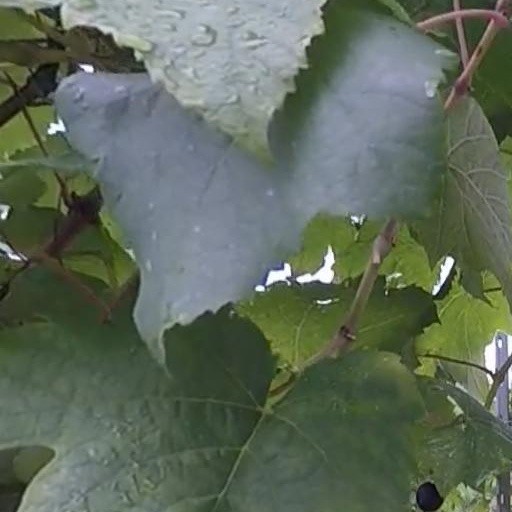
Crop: grape